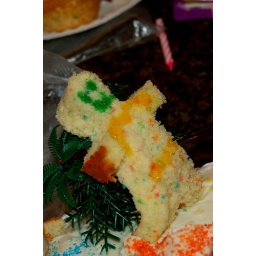
sara stood her up by using a forest of plastic trees haha